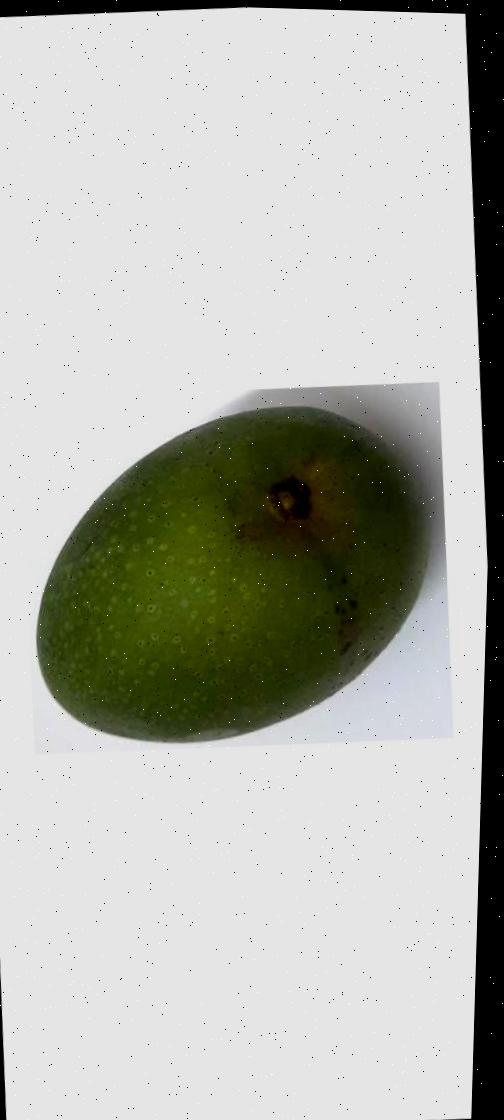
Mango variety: Ashshina Zhinuk